New York State Route 63

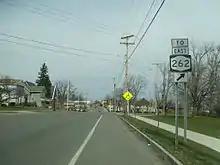
NY 63 north near NY 262 in Oakfield

In the mid-1920s, three sections of modern NY 63 received posted route numbers for the first time. From Wayland to Dansville, the road was the westernmost part of NY 52. What is now NY 63 was unnumbered from Dansville northwest to Hampton Corners, where NY 36 entered from the west on current NY 408 and followed the path of NY 63 to Geneseo. The road was unnumbered again until Pavilion, at which point NY 62 joined from the south and utilized all of current NY 63 and CR 63-1 to reach the Lake Ontario shoreline in Yates. By 1926, all numbered portions of current NY 63 were state-maintained, as were the unnumbered parts from Geneseo to Piffard and from Groveland to Hampton Corners.